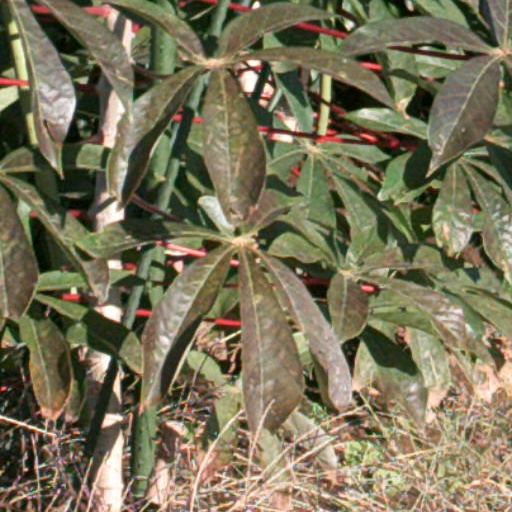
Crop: cassava